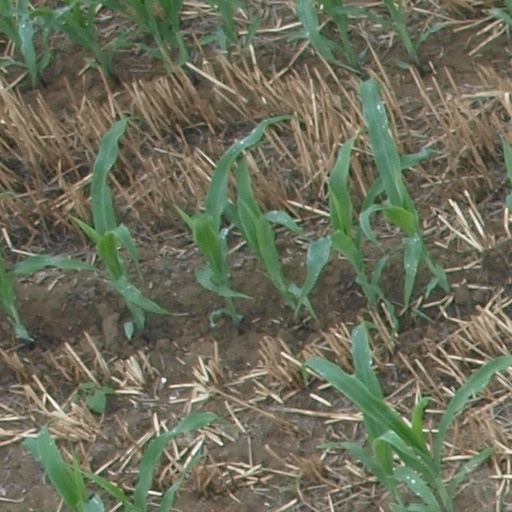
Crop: maize; corn